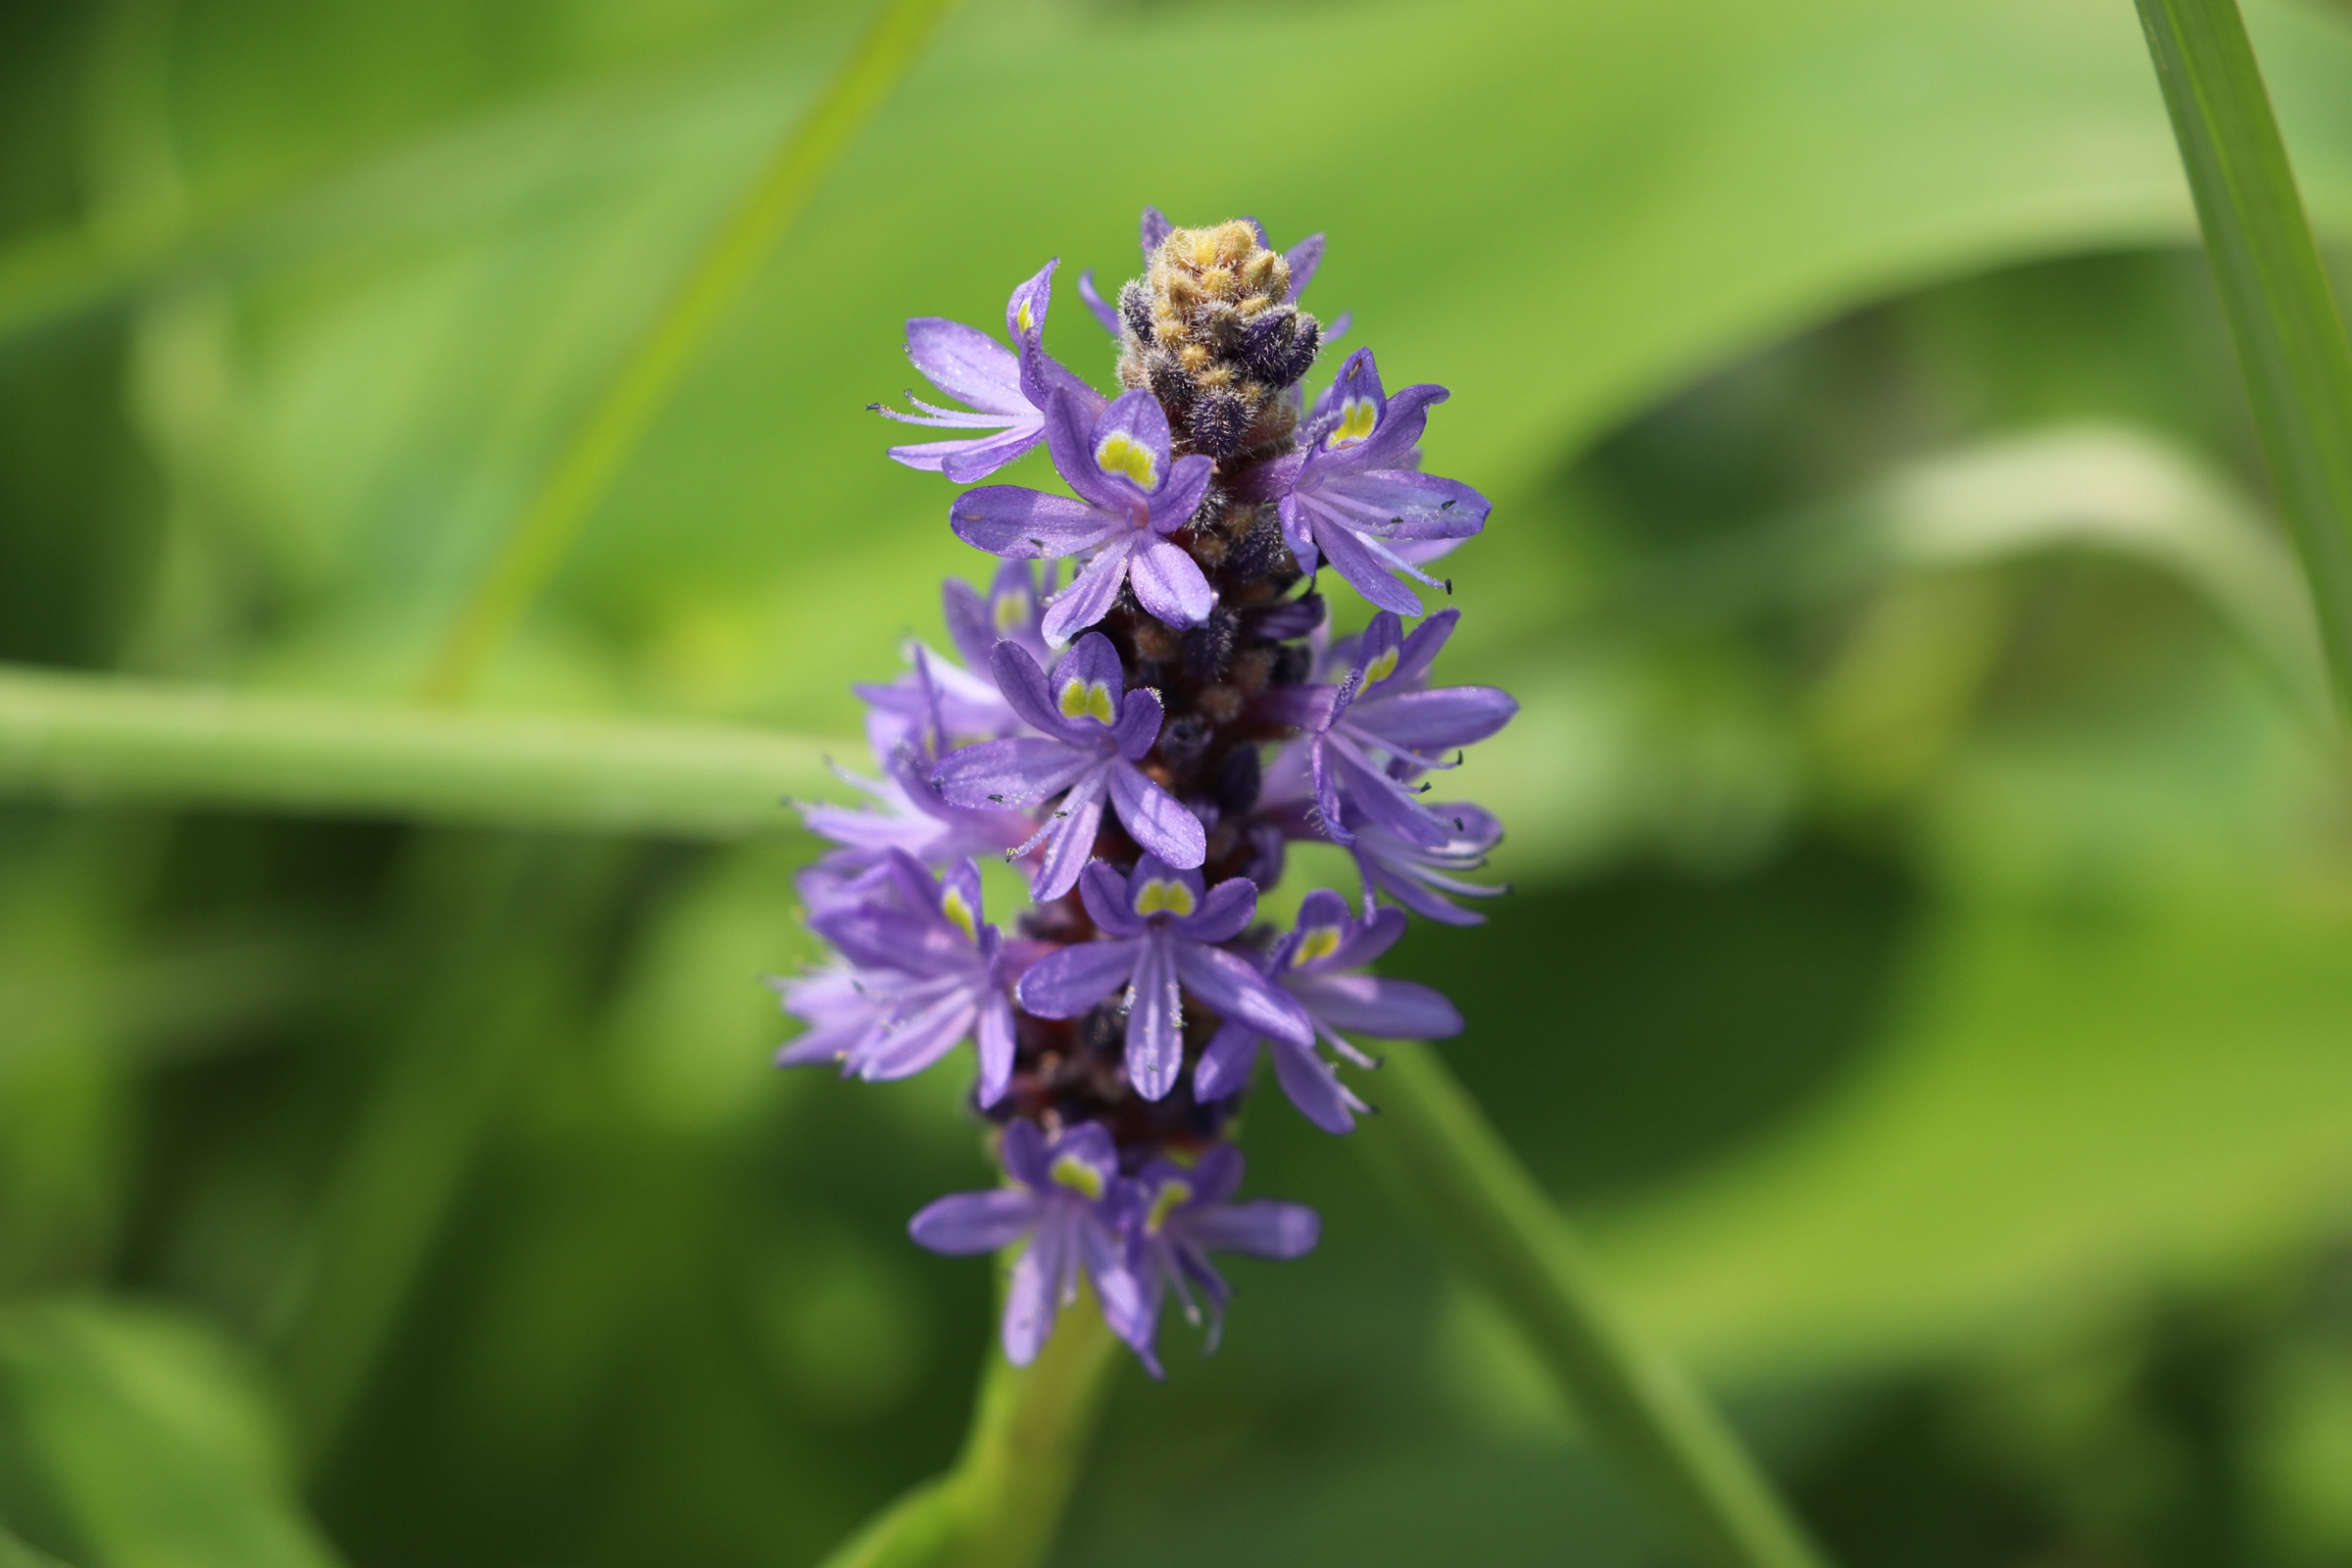
botany, flower, barracuda, grass, flowering plant, Pontederia, plant, lavender, purple, wildflower, broomrape, common sage, herb, english lavender, nepeta, perennial plant, dactylorhiza praetermissa